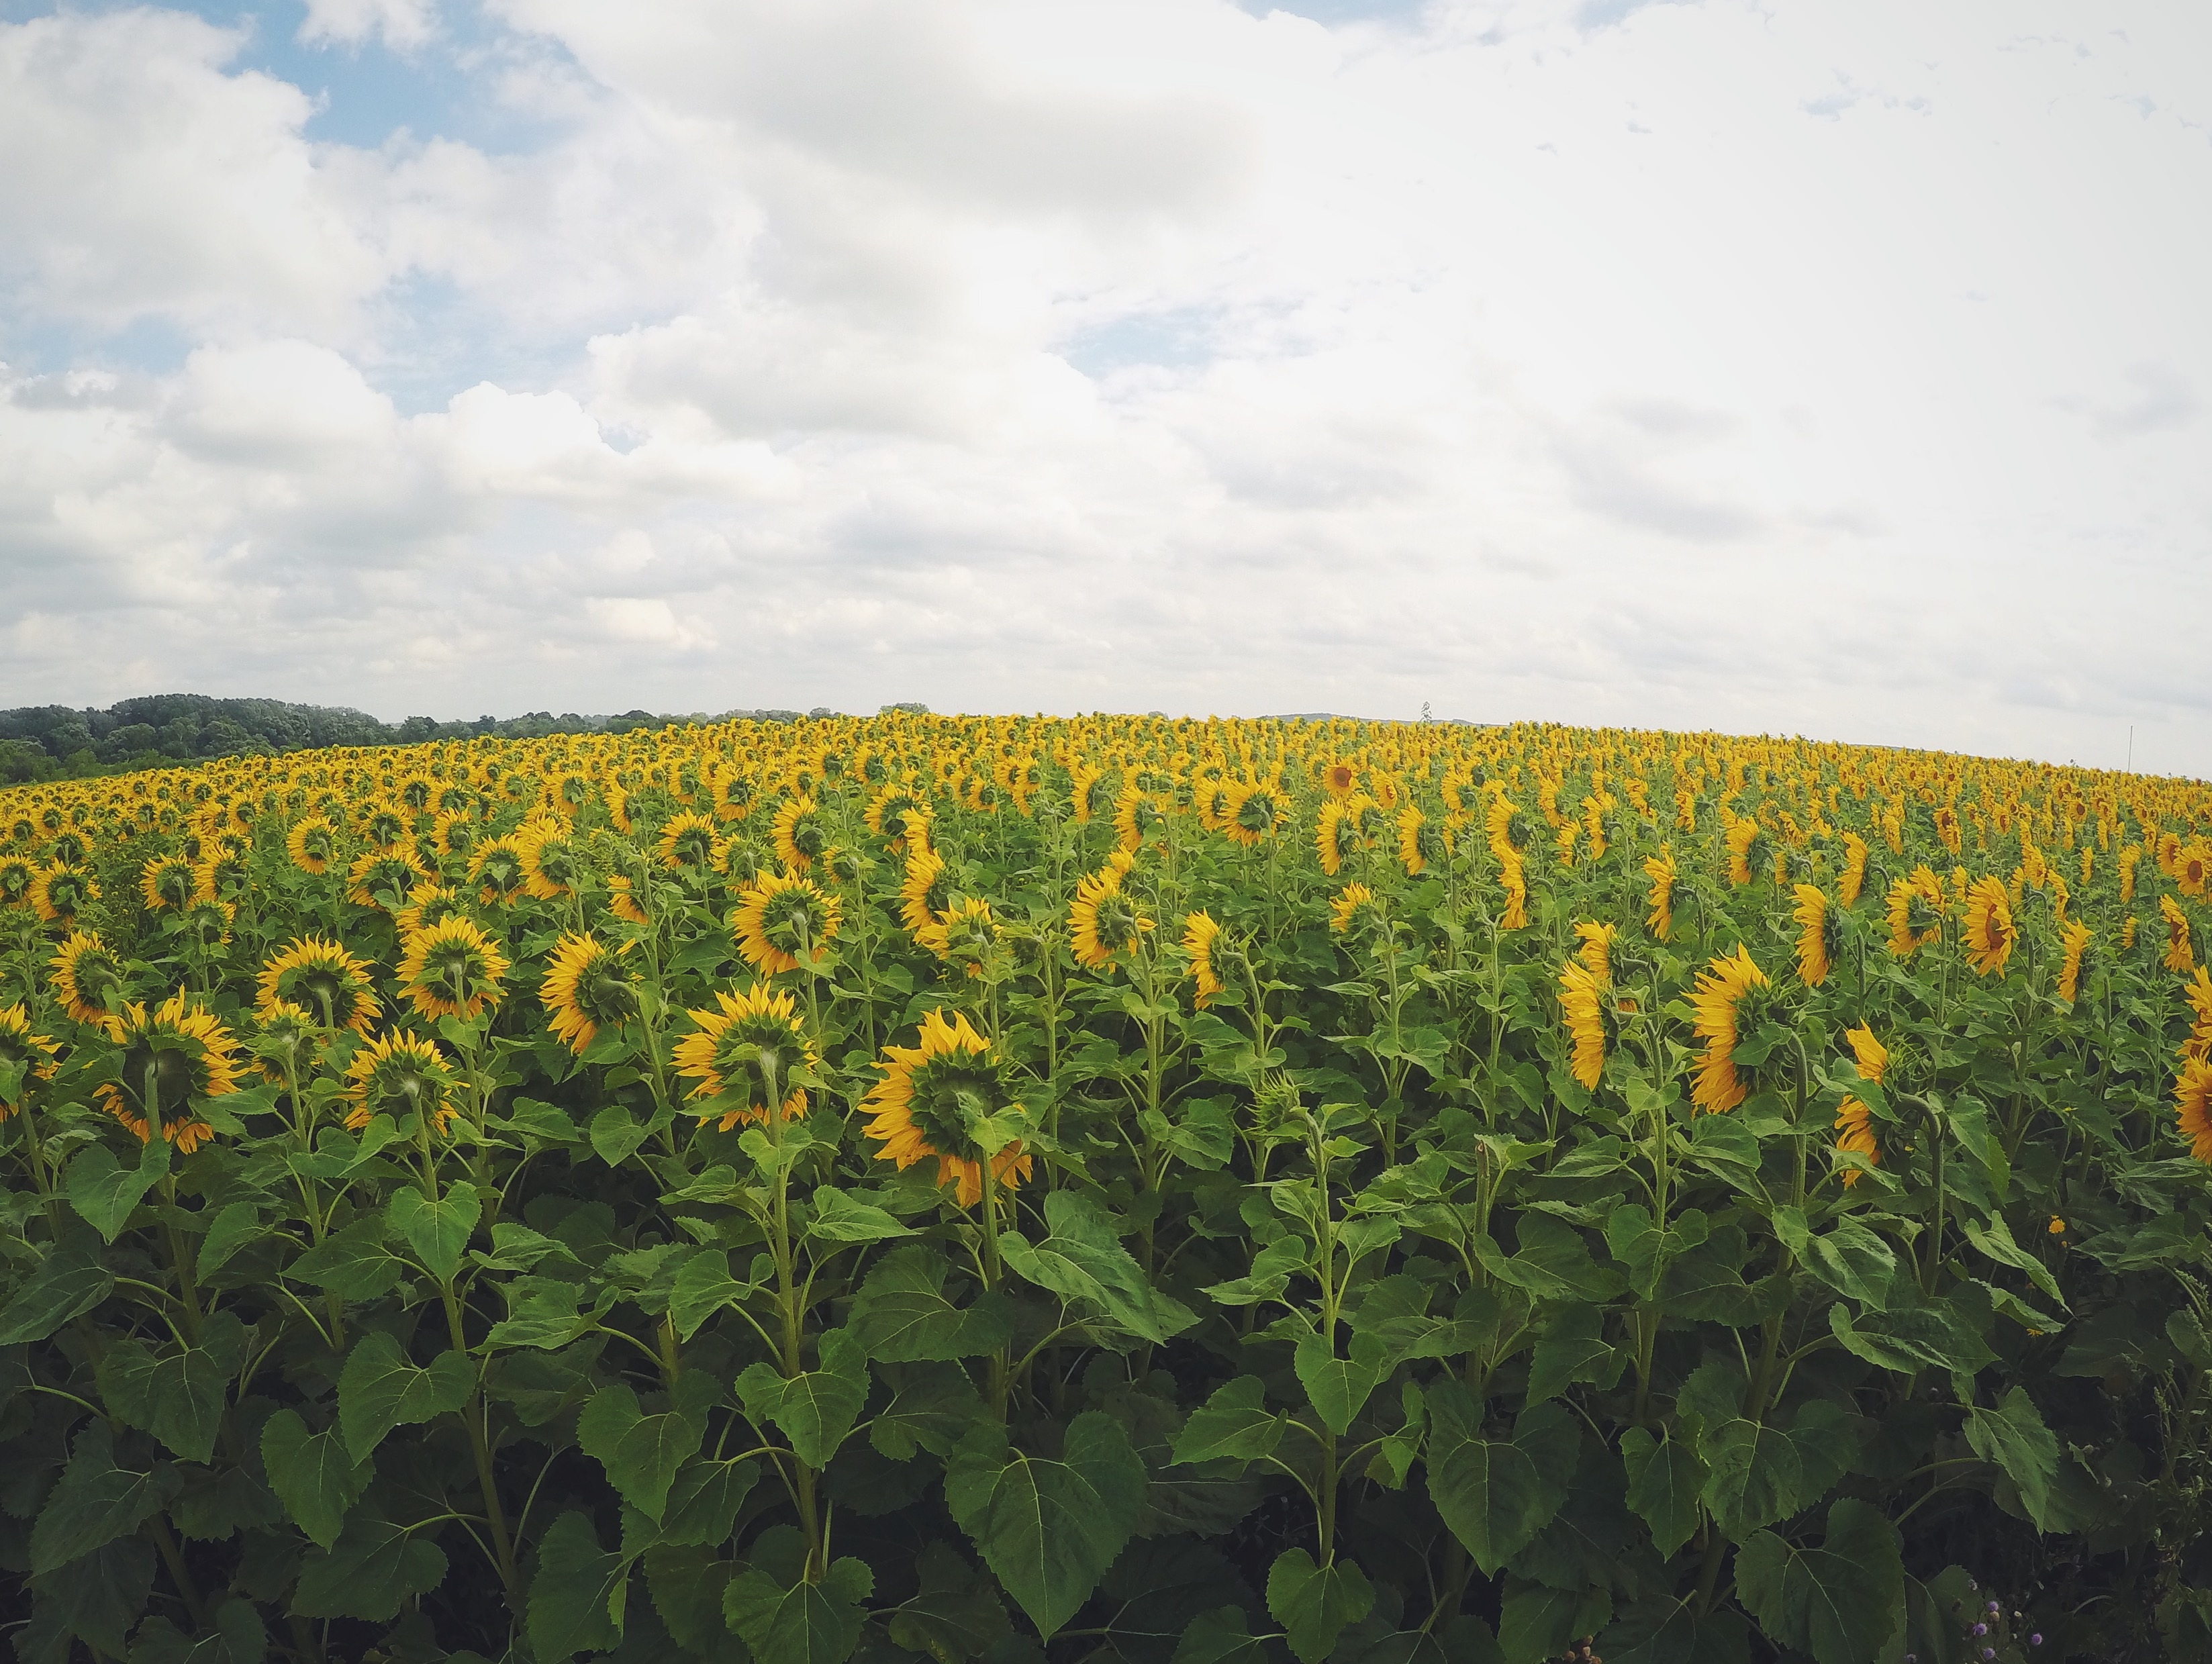
nature, plant, sky, field, meadow, prairie, flower, green, produce, crop, yellow, agriculture, garden, plain, sunflower, wildflower, outdoors, clouds, sunflowers, grassland, ecosystem, flowering plant, daisy family, grass family, land plant